Miletich Point

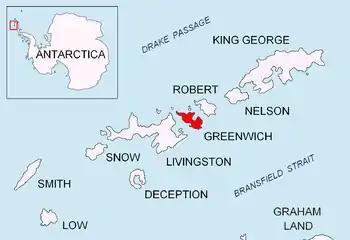
Location of Greenwich Island in the South Shetland Islands.

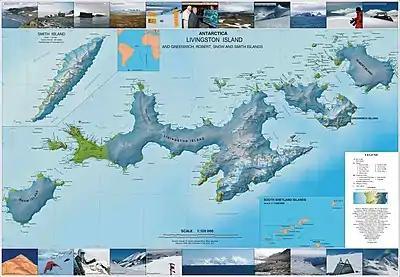
Topographic map of Livingston Island, Greenwich, Robert, Snow and Smith Islands.

Miletich Point (Нос Милетич [ˈnos mi'letitʃ], "Nos Miletich") is the rocky point forming the west side of the entrance to Haskovo Cove on Greenwich Island, South Shetland Islands in Antarctica. Situated 800 m north of the summit of Crutch Peaks, 200 m southeast of Kabile Island, 1.55 km east of Pavlikeni Point, and 2.1 km west of Aprilov Point.